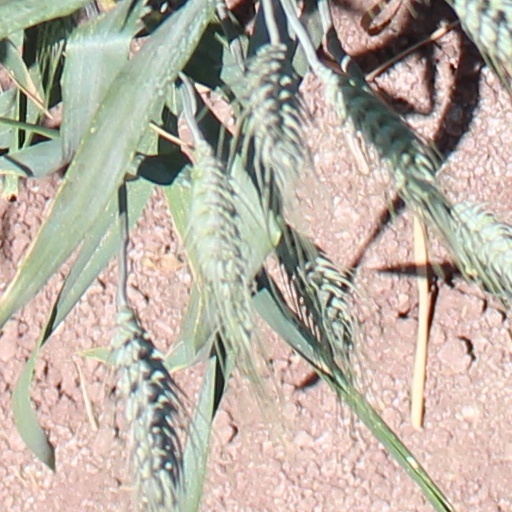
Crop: wheat